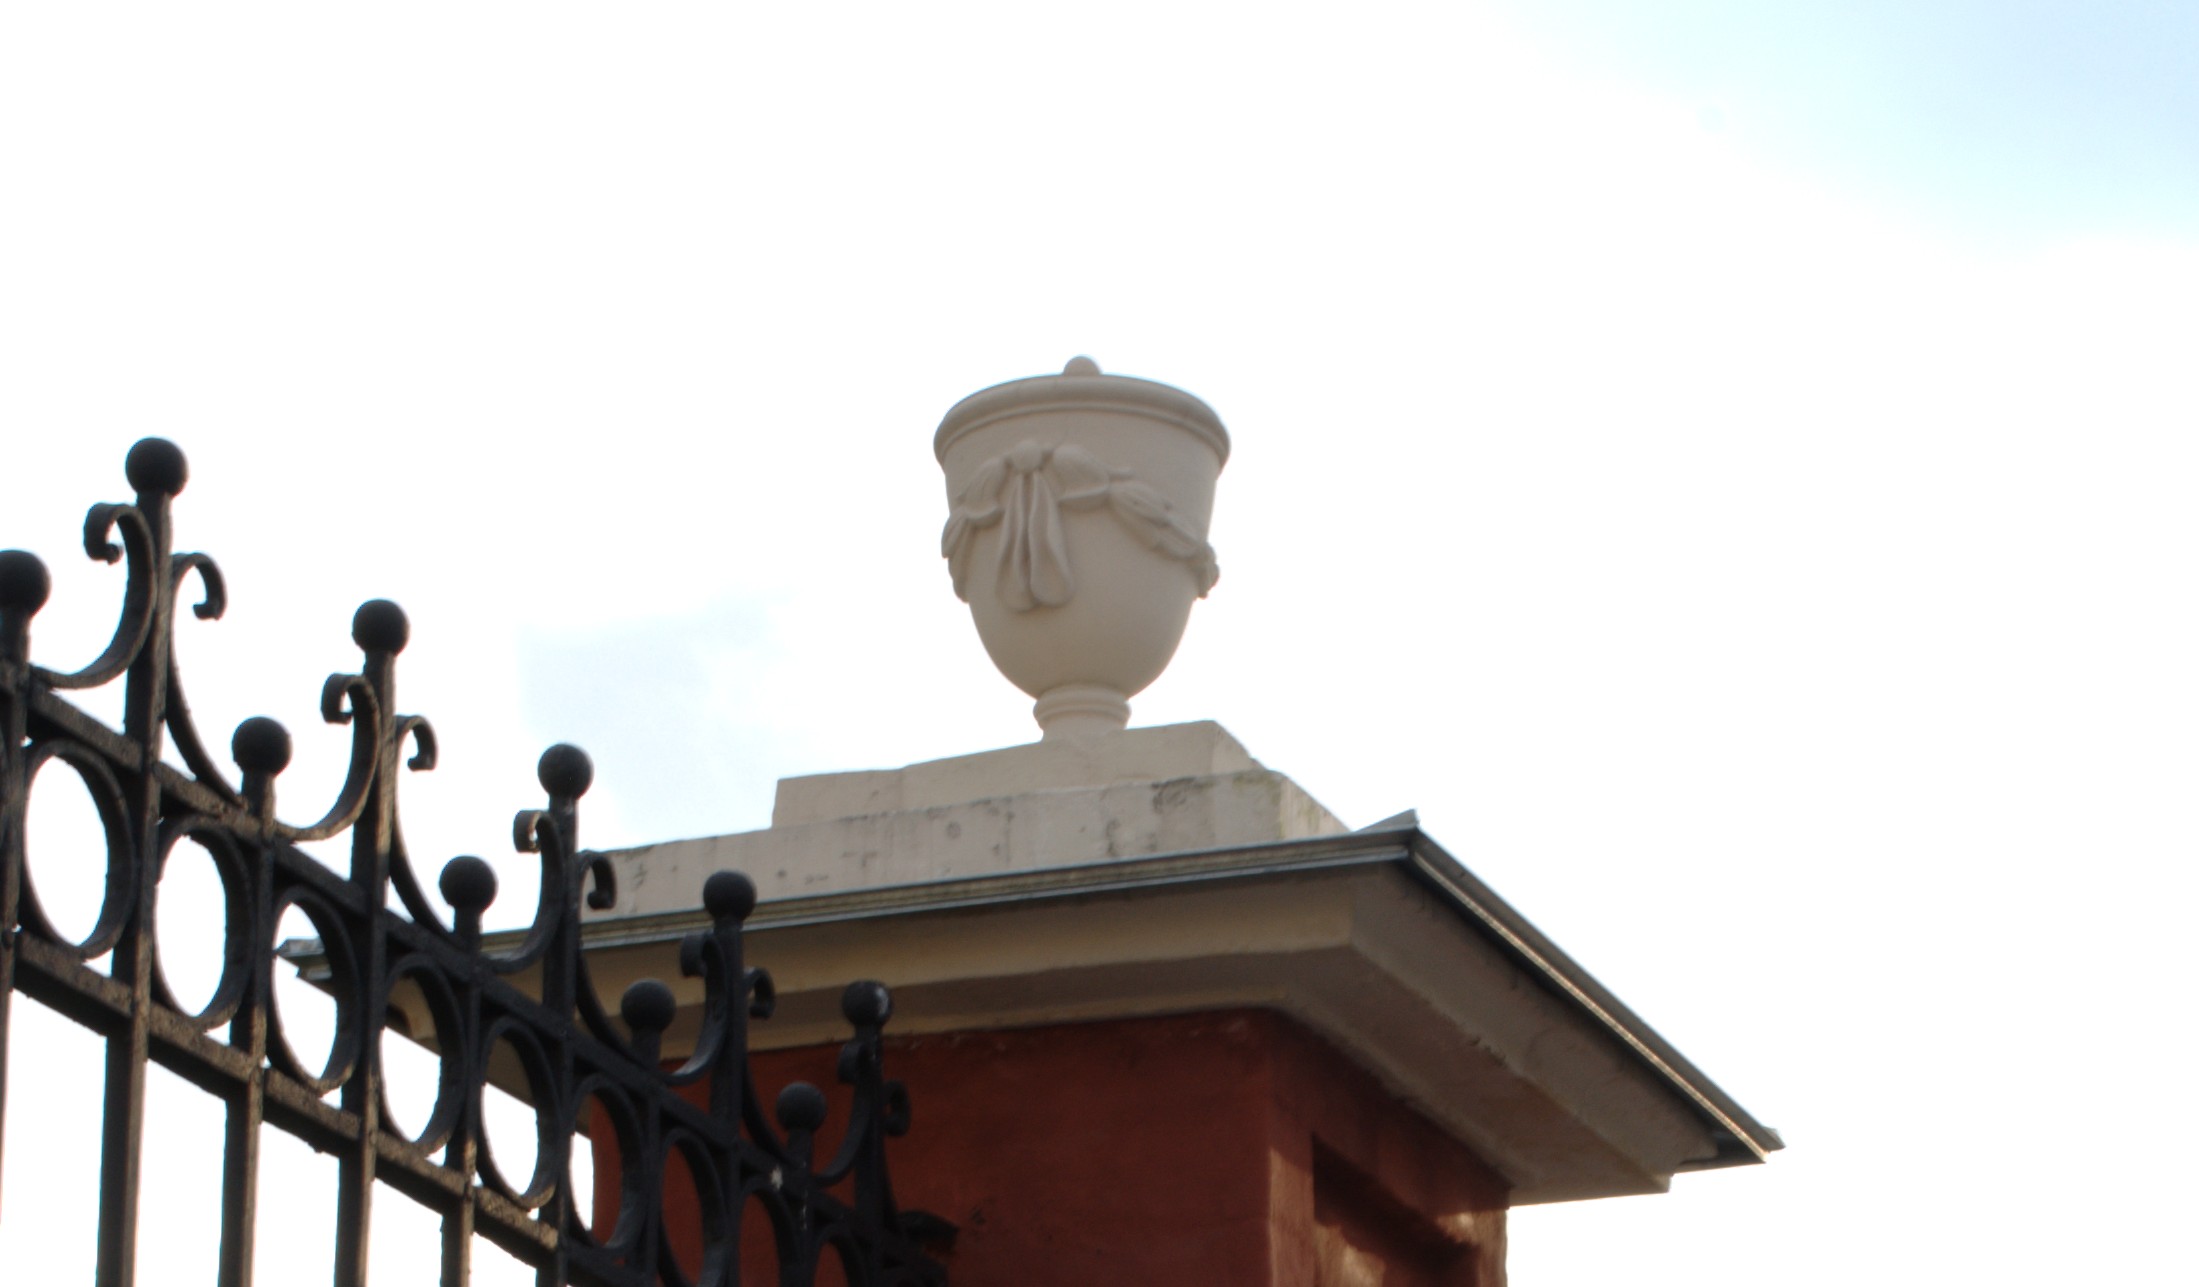
city, monument, statue, nikon, moscow, russia, d80, moskau, cities, nikond80, moscou, moscu